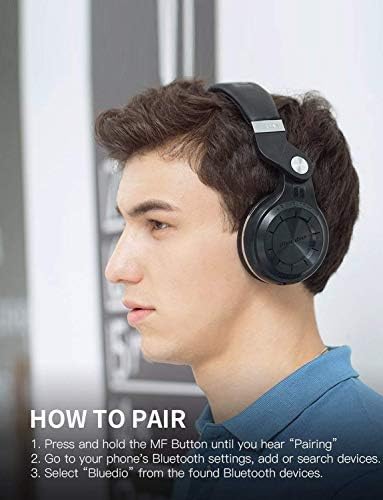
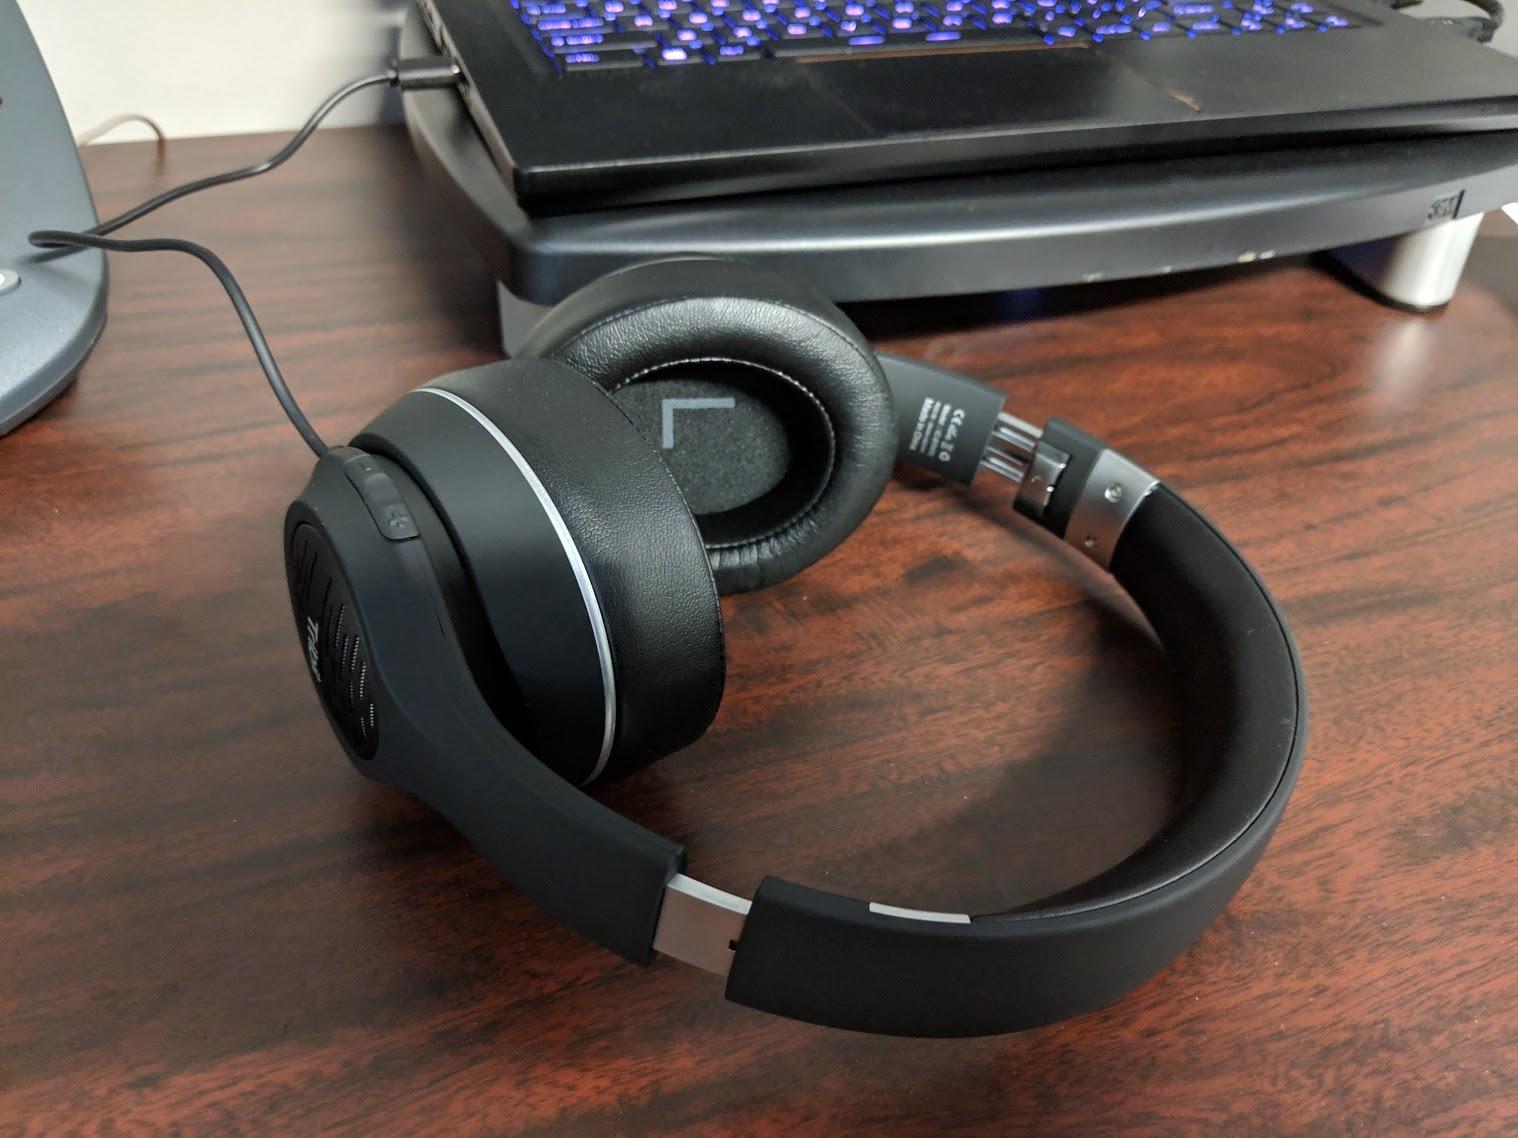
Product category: headphones
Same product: no